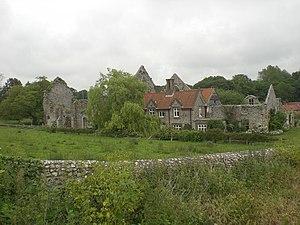
Élisabeth de Clare, suo jure 11ᵉ dame de Clare, est une femme de la noblesse anglaise du XIVᵉ siècle. Issue de la puissante famille de Clare, elle est la troisième et dernière fille de Gilbert de Clare, 7ᵉ comte de Gloucester et 6ᵉ comte de Hertford, et de Jeanne d'Acre, ce qui fait d'elle une des petites-filles du roi Édouard Iᵉʳ d'Angleterre. Dès 1308, elle sert les intérêts politiques de son frère Gilbert, 8ᵉ comte de Gloucester, en épousant le seigneur irlandais John de Burgh, héritier du comte d'Ulster. Veuve après quelques années de mariage, Élisabeth est rappelée en 1316 en Angleterre par son oncle, le roi Édouard II, mais est promptement enlevée par le baron Théobald II de Verdun, qui convoite son héritage. Après une brève union avec ce dernier, Élisabeth se retrouve veuve une seconde fois.